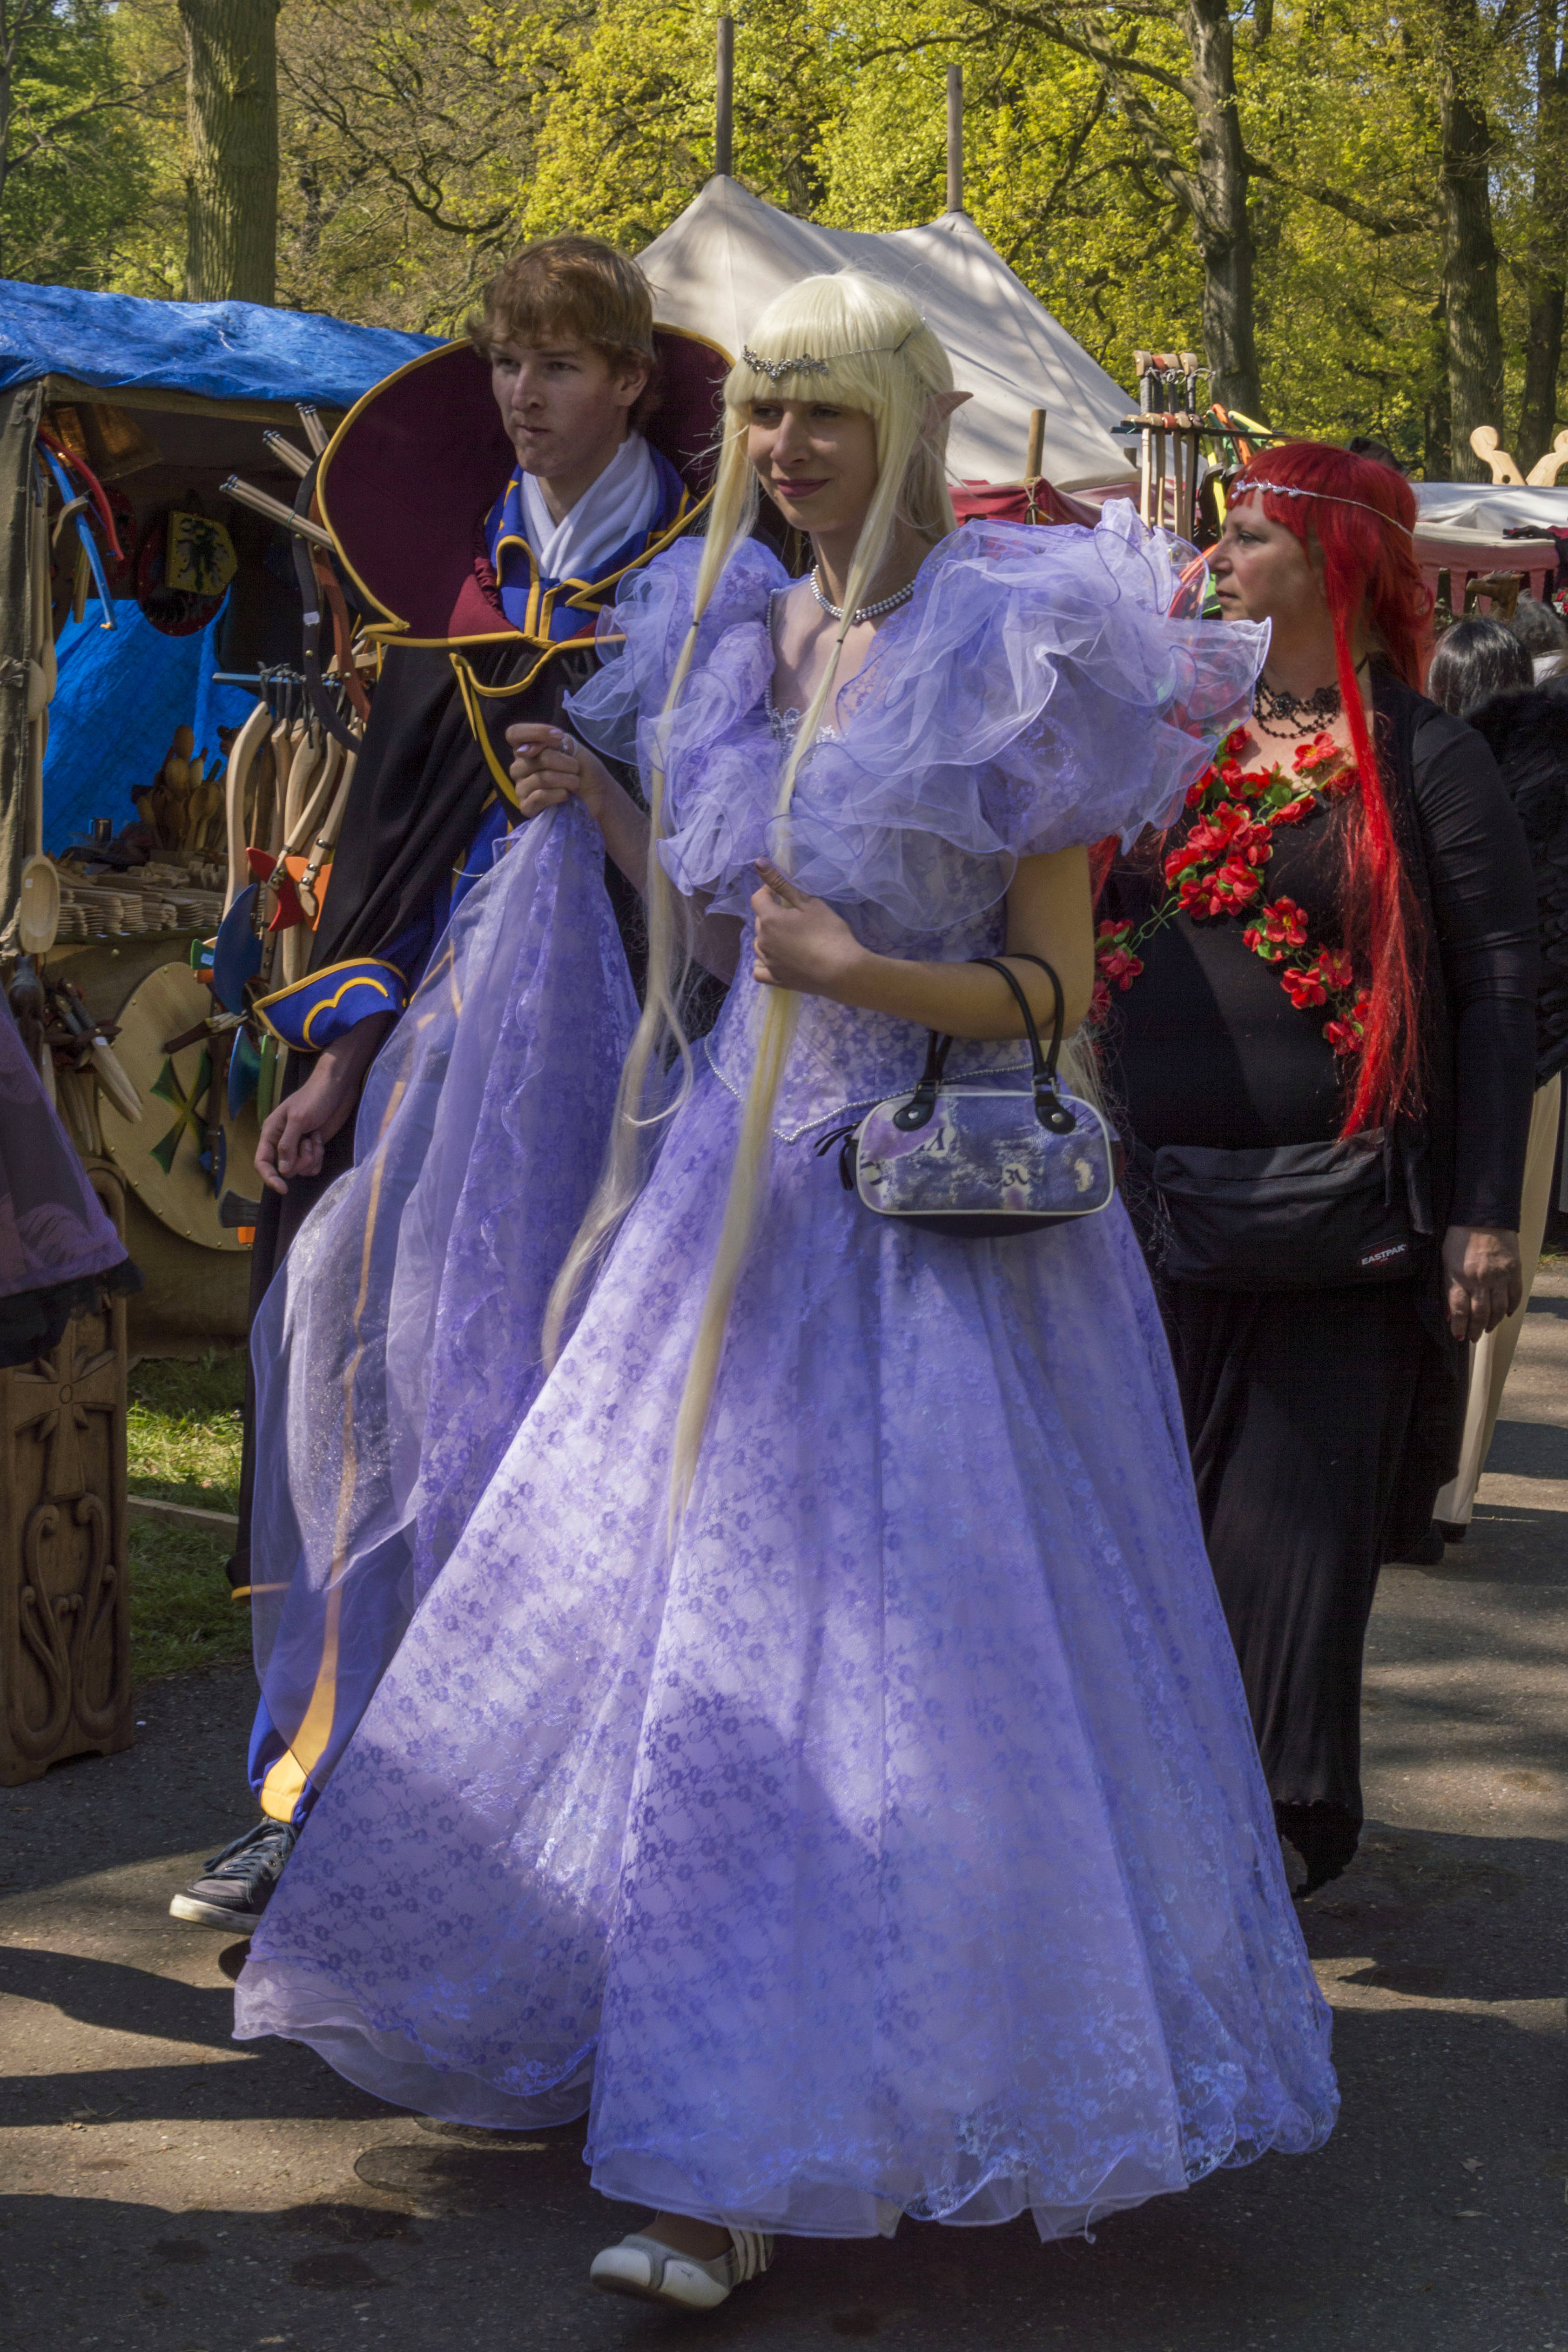
outdoor, people, photography, van, photo, carnival, nikon, clothing, cosplay, holland, festival, nederland, netherlands, de, fun, dress, dutch, outdoorphotography, picture, photograph, fotos, foto, fotografie, pd, event, tradition, costume, kasteel, paulvandevelde, pdvandevelde, padagudaloma, dordrecht, nederlandinfotos, eventphotography, evenementenfotografie, pvdvfotografie, pdvandeveldedordrecht, nederlandsefotografie, dutchphotogaraphy, totallydutch, fotografienederland, hollandsefotografie, fotografieholland, velde, haarzuilens, dehaar, elfia, eff, kasteeldehaar, elffantasyfair, elfiahaarzuilens, elfia2014, eff2014, paulvandeveldedordrecht